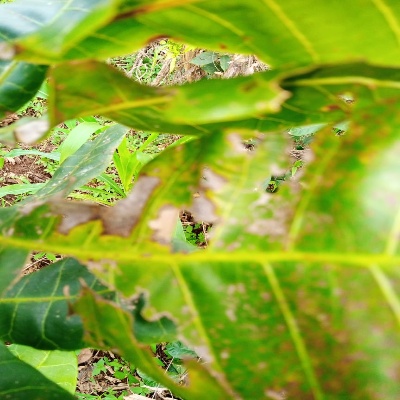
Crop: Cashew
Condition: leaf miner